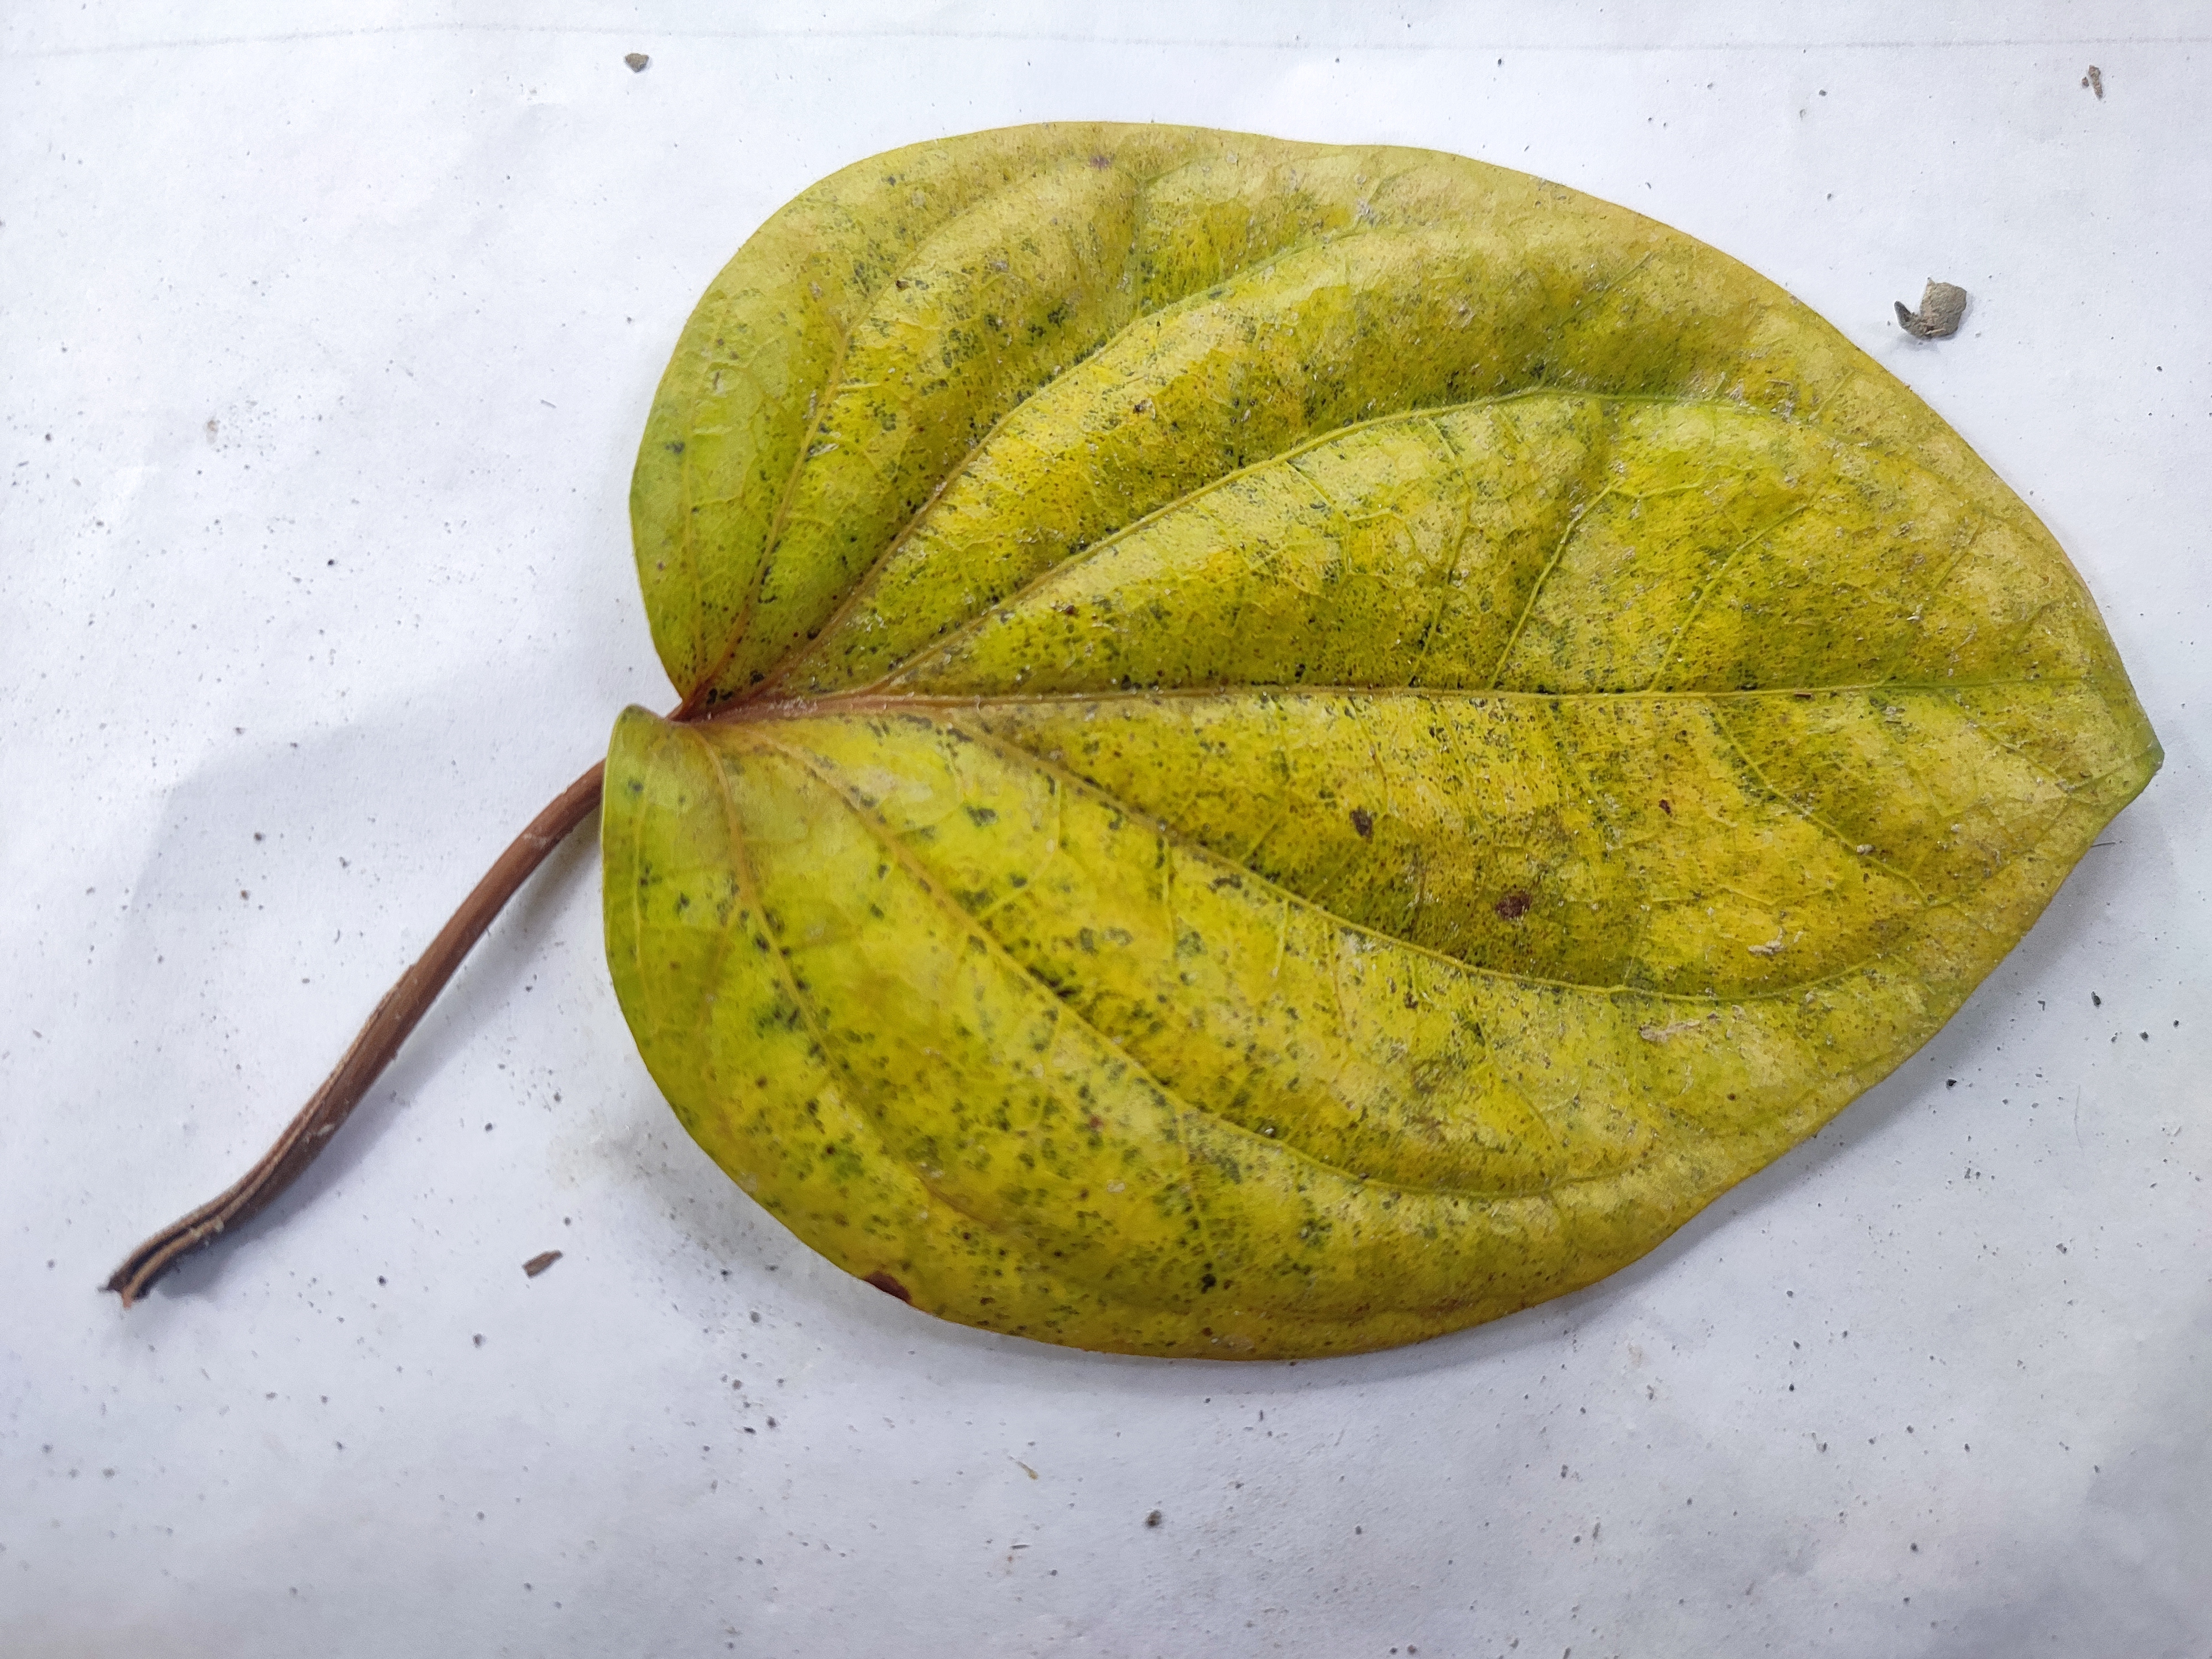
Label: Dried_Leaf